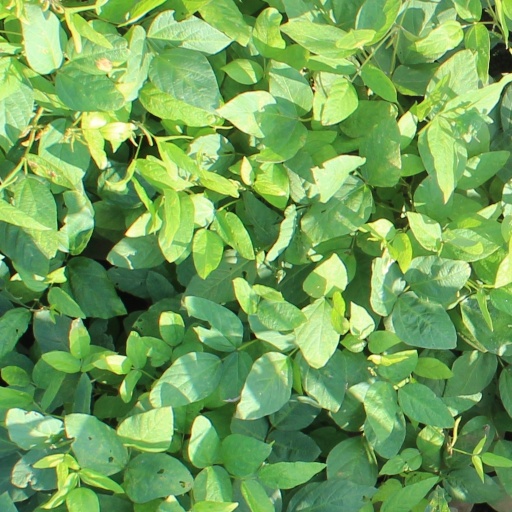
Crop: soybean